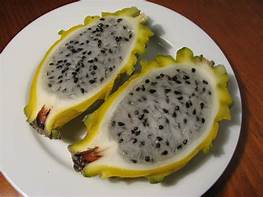
Label: Dragonfruit